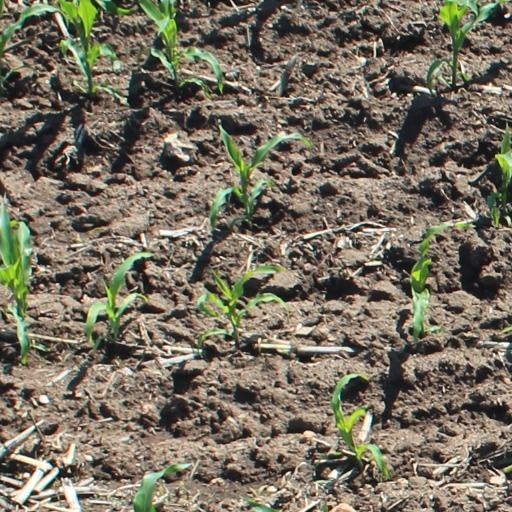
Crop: maize; corn